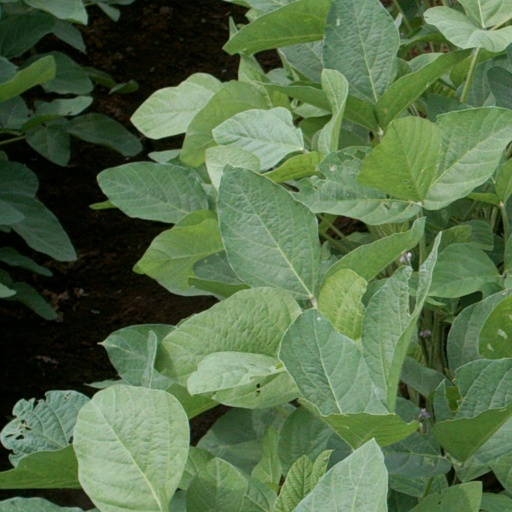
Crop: soybean